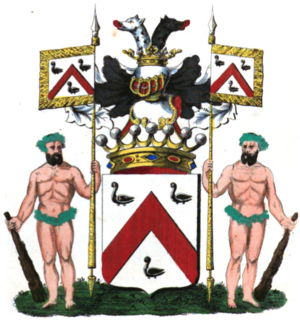
Armoiries de la famille van der Gracht de Fretin
La famille de Waepenaert est une famille issue de la noblesse du Saint-Empire qui fut incorporée au sein de la noblesse belge. Elle est originaire du Duché de Clèves dont l'ancienneté prouvée remonte à 1309, au XVIᵉ siècle une branche de la famille s'installa dans le Comté de Flandre.